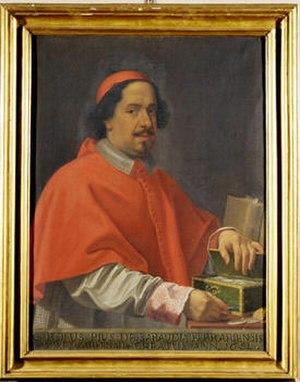
Le conclave papal de 1655 est convoqué à la mort du pape Innocent X, le 7 janvier 1655 afin de lui désigner un successeur. Il aboutit à l'élection du cardinal Fabio Chigi sous le nom d'Alexandre VII en tant que 237ᵉ pape de l'Église catholique romaine.
Carlo Pio di Savoia, iuniore est un cardinal italien du XVIIᵉ siècle. Il est un neveu du cardinal Carlo Emmanuele Pio.